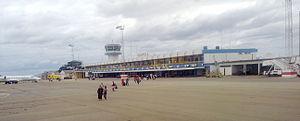
L'aérodrome de Nampula est un aéroport de Nampula, Mozambique avec deux pistes en dur et est également une plaque tournante pour Kaya Airlines.
Nampula est une ville du Mozambique et la capitale de la province de Nampula. Avec sa population de 477 900 habitants en 2007, Nampula est la troisième ville du Mozambique, où elle est connue comme la « capitale du Nord ».